Fisher King

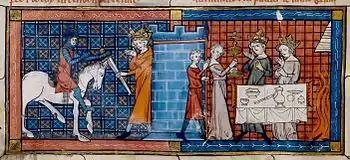
Perceval arrives at the Grail Castle to be greeted by the Fisher King in an illustration for a 1330 manuscript of "Perceval, the Story of the Grail".

The Fisher King is a figure in Arthurian legend, the last in a long line of British kings tasked with guarding the Holy Grail. The Fisher King is both the protector and physical embodiment of his lands, but a wound renders him impotent and his kingdom barren. Unable to walk or ride a horse, he is sometimes depicted as spending his time fishing while he awaits a "chosen one" who can heal him. Versions of the story vary widely, but the Fisher King is typically depicted as being wounded in the groin, legs, or thigh. The healing of these wounds always depends upon the completion of a hero-knight's task.